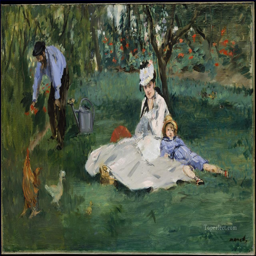
the family in their garden at oil paintings